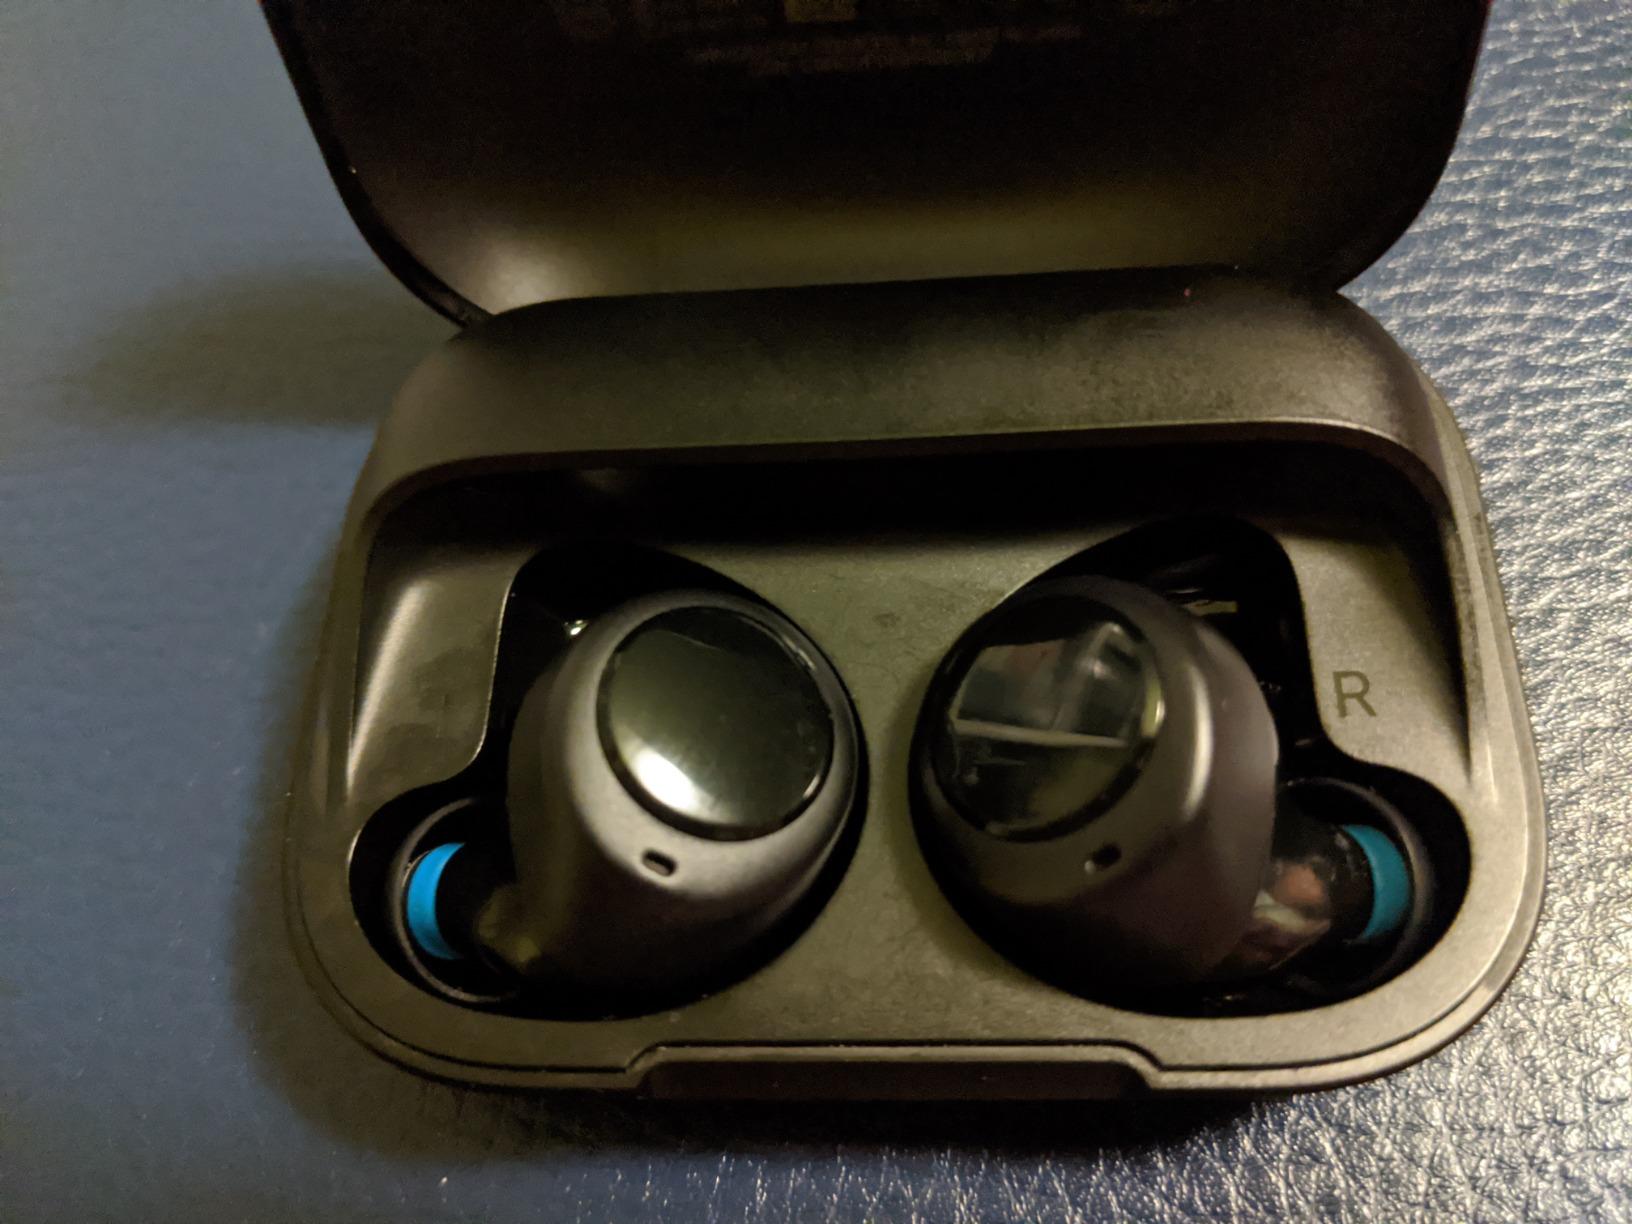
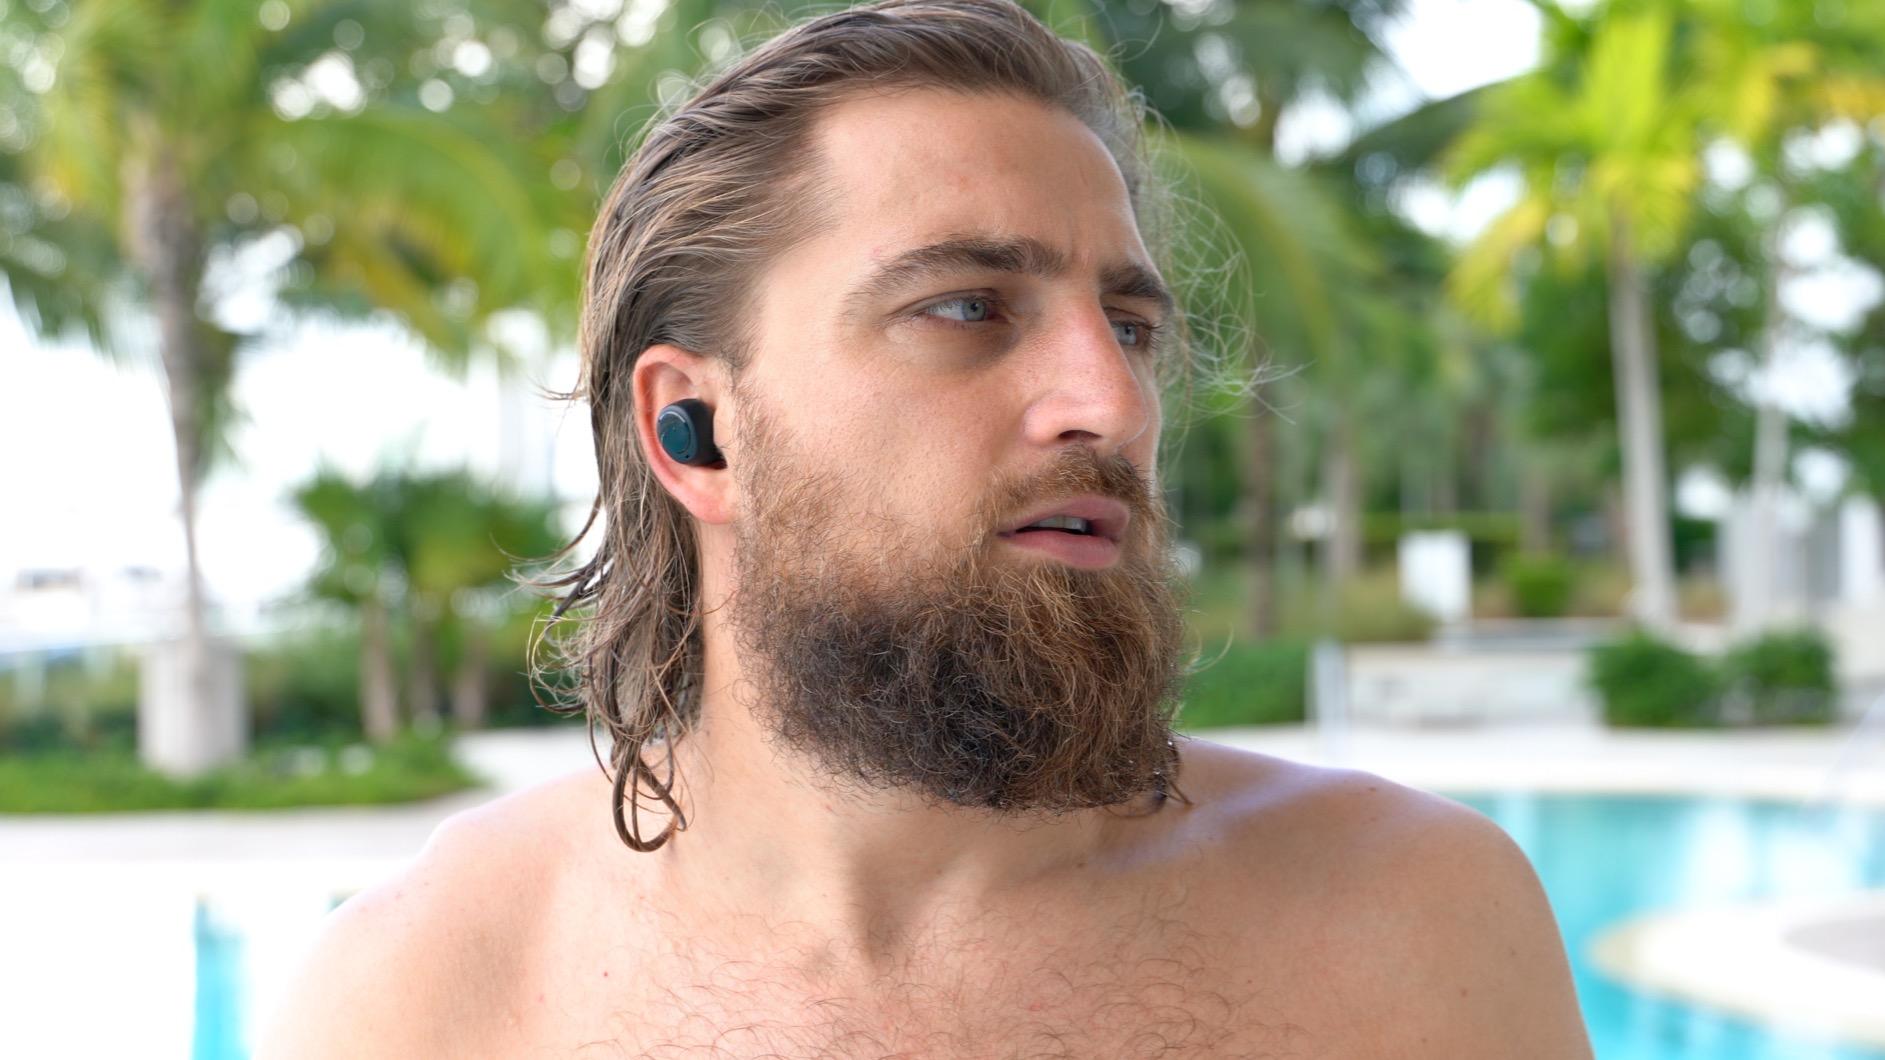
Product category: earbuds
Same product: yes